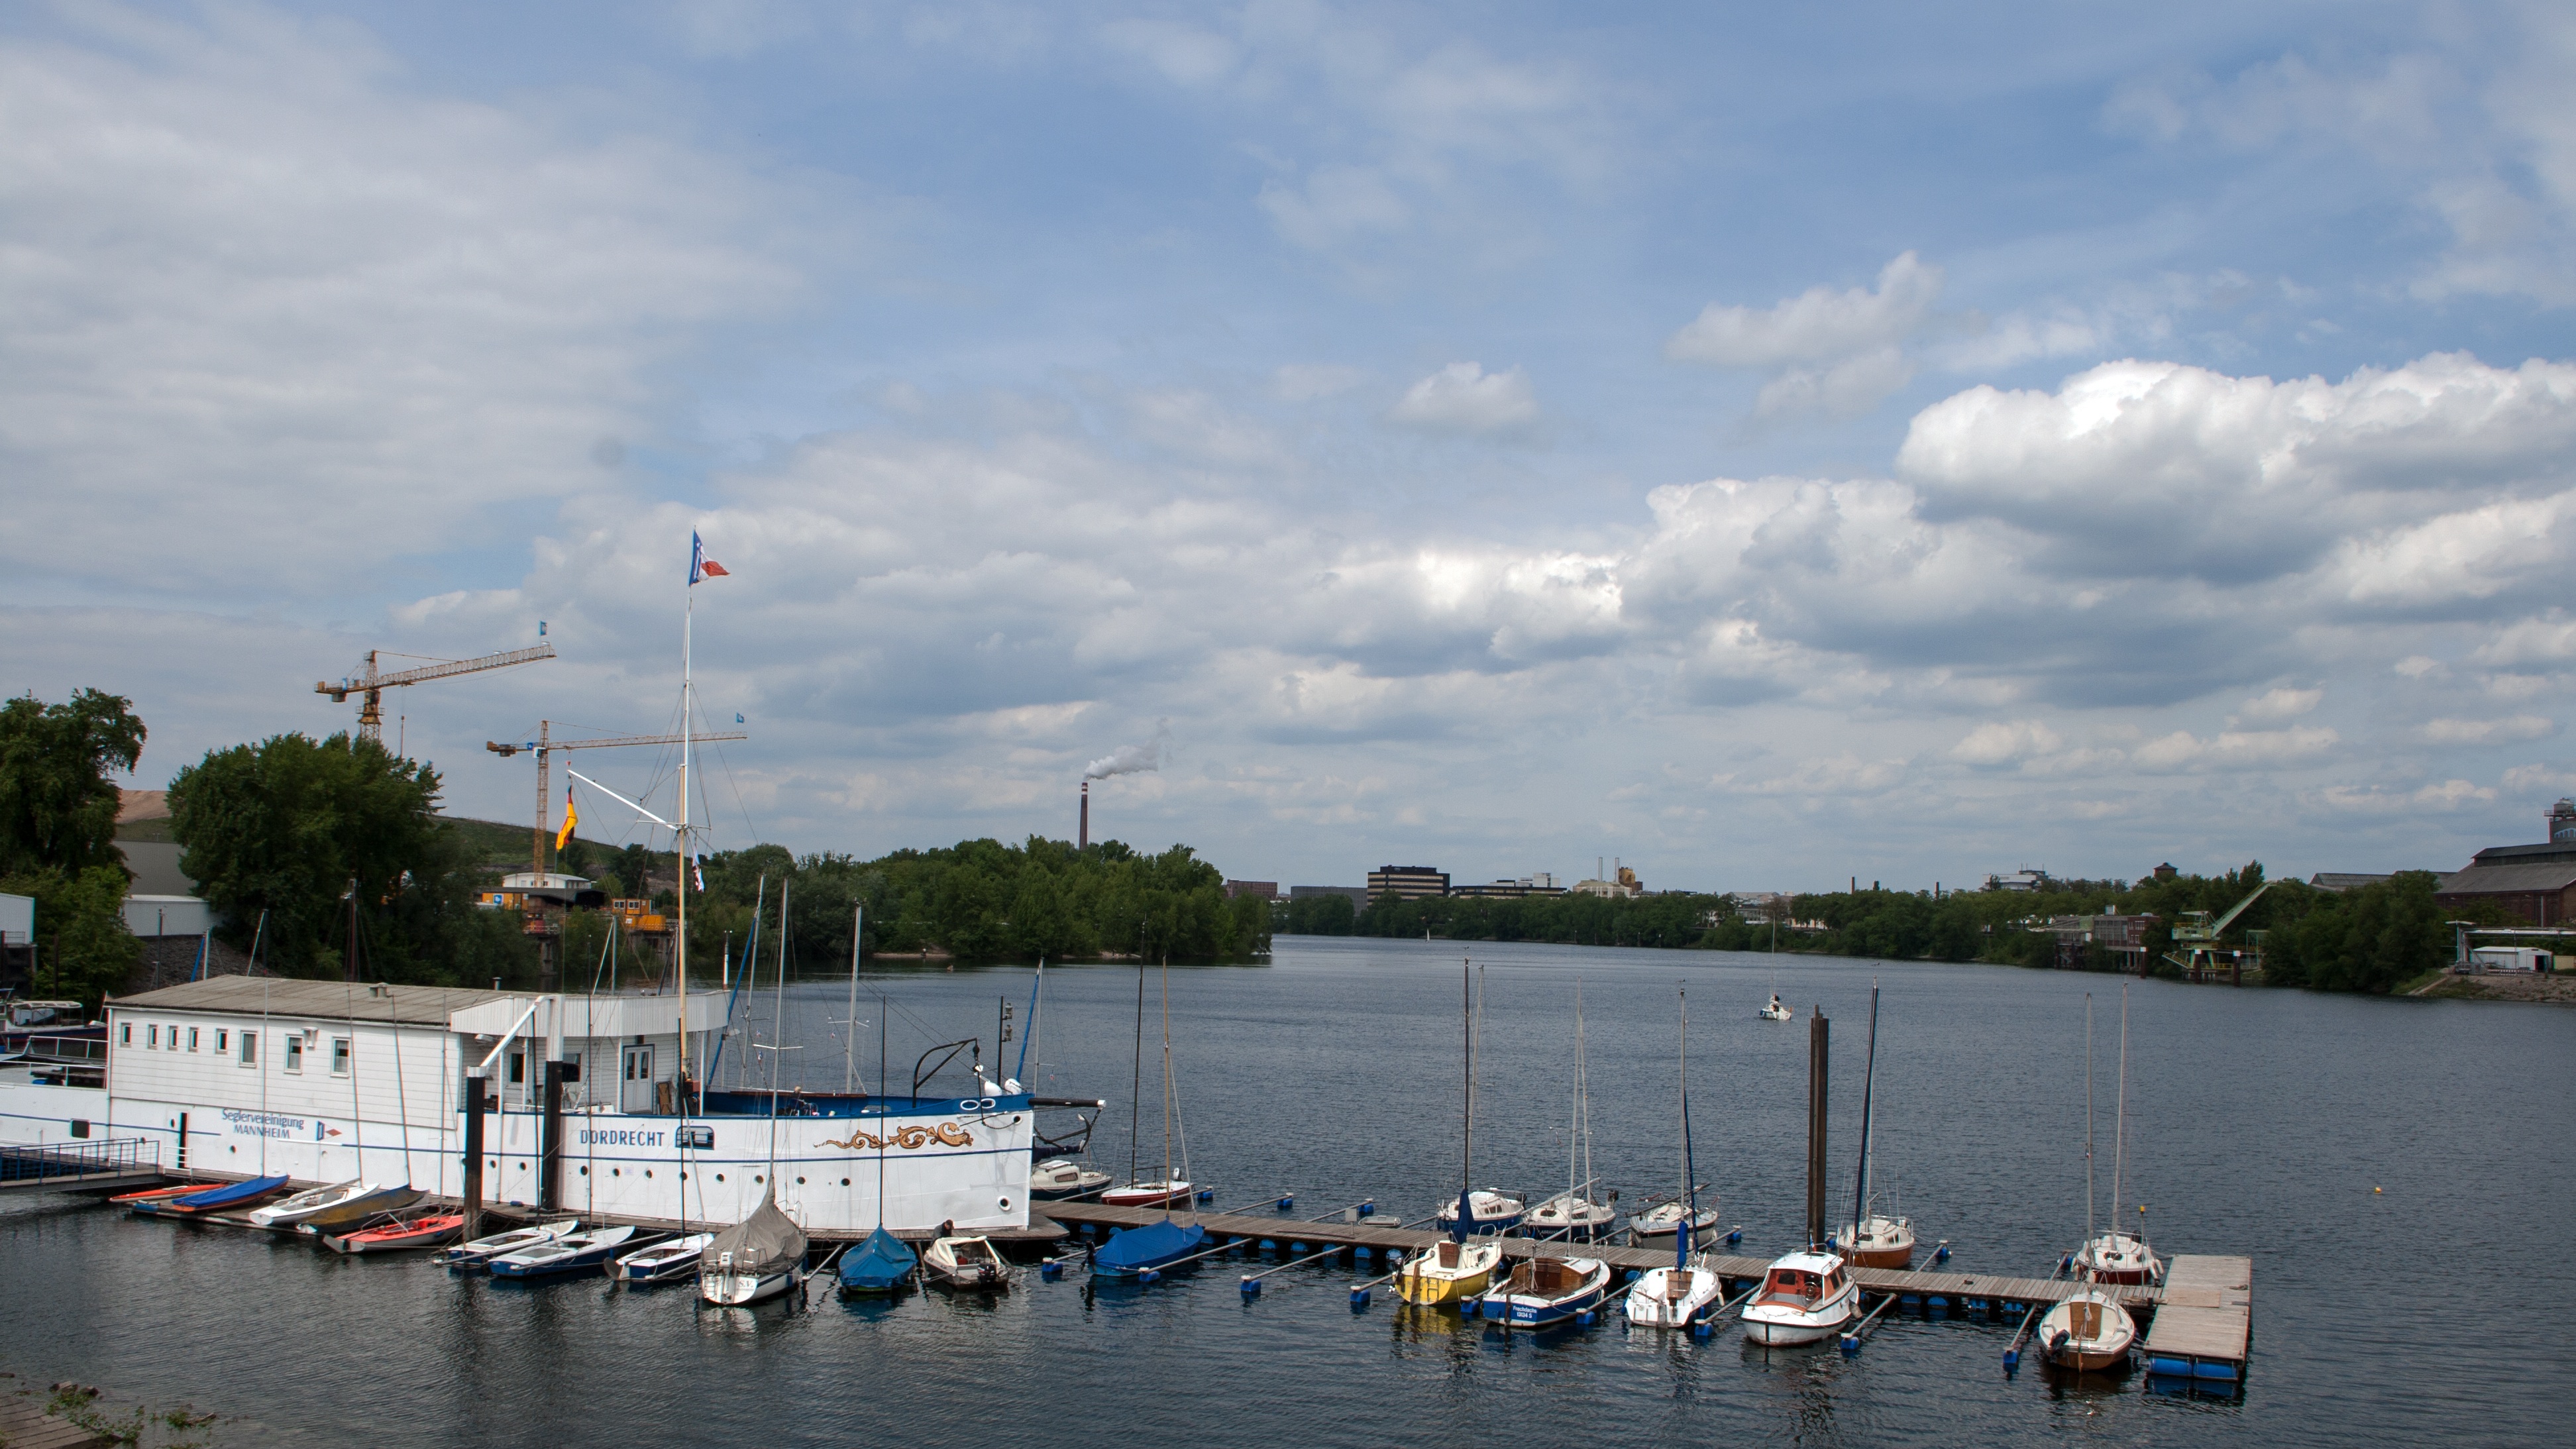
sea, coast, dock, boat, vehicle, bay, harbor, marina, waterway, mannheim, boat house, old rhine